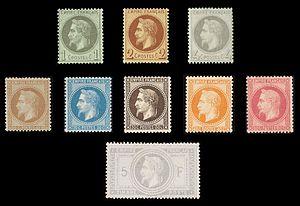
Timbres au type «
Louis-Napoléon Bonaparte, empereur des Français sous le nom de Napoléon III, a figuré sur les séries de timbres d'usage courant de France et de ses colonies de septembre 1852 jusqu'à la chute du Second Empire. Ces séries furent remplacées par le type Cérès en urgence pendant la guerre franco-prussienne de 1870, type qu'elles avaient elles-mêmes remplacées.
Les timbres de France d'usage courant ont une durée d'émission généralement assez longue, contrairement aux séries spéciales, qui ont une durée de disponibilité dans les bureaux de poste beaucoup plus brève.